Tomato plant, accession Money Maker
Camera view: vertical (180 deg); turntable rotation: 330 degrees
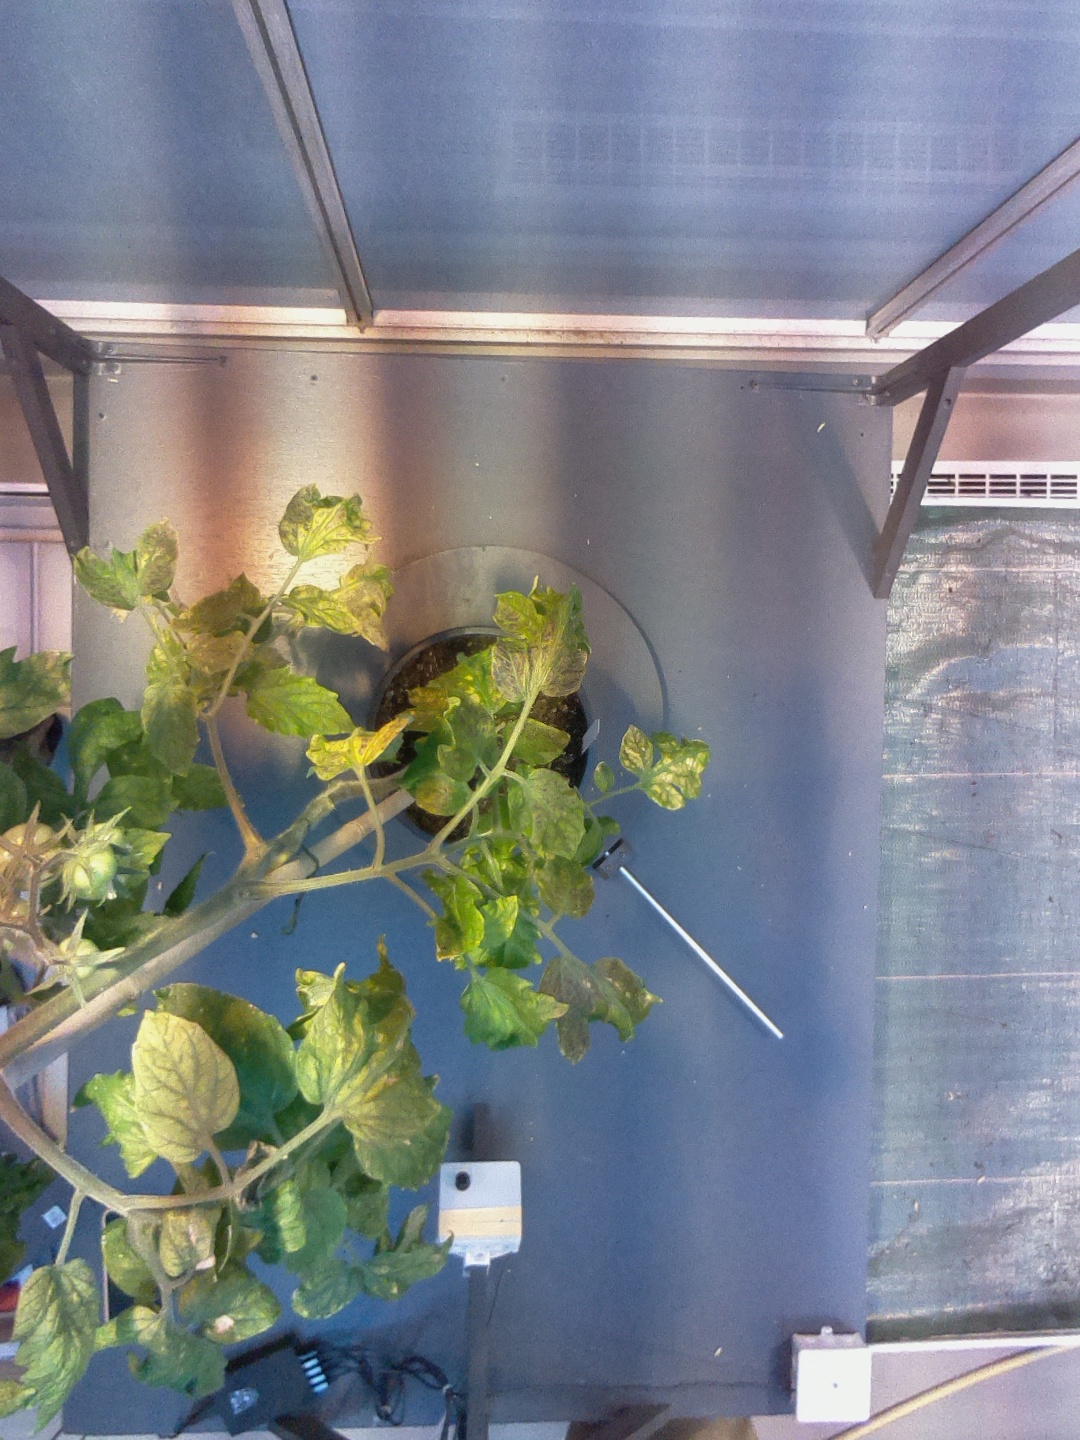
BBCH growth stage 74: 40%-50% of final fruit size